Perplex City

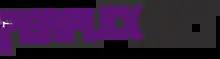

Perplex City (wordplay on the term "perplexity") was an alternate reality game (ARG) created by Mind Candy, a London-based developer in 2005. Adrian Hon was the producer, designer and director of the game's first and only completed season, in which players searched for "The Receda Cube" (also known as "The Cube"), an artifact of spiritual significance to the inhabitants of a fictional metropolis known as "Perplex City" which had great scientific value. In the game, "The Cube" had been stolen and buried somewhere on Earth.